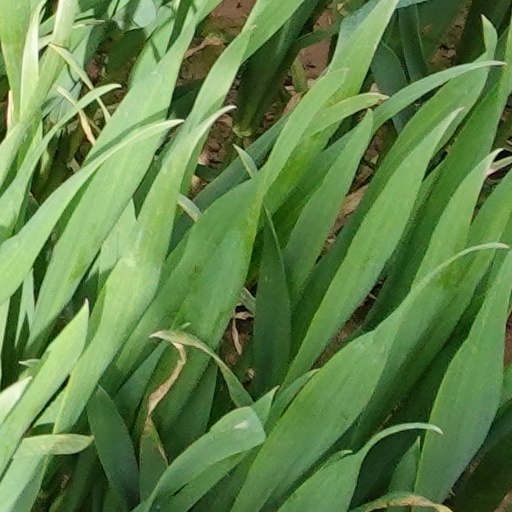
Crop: wheat